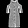
Label: Dress